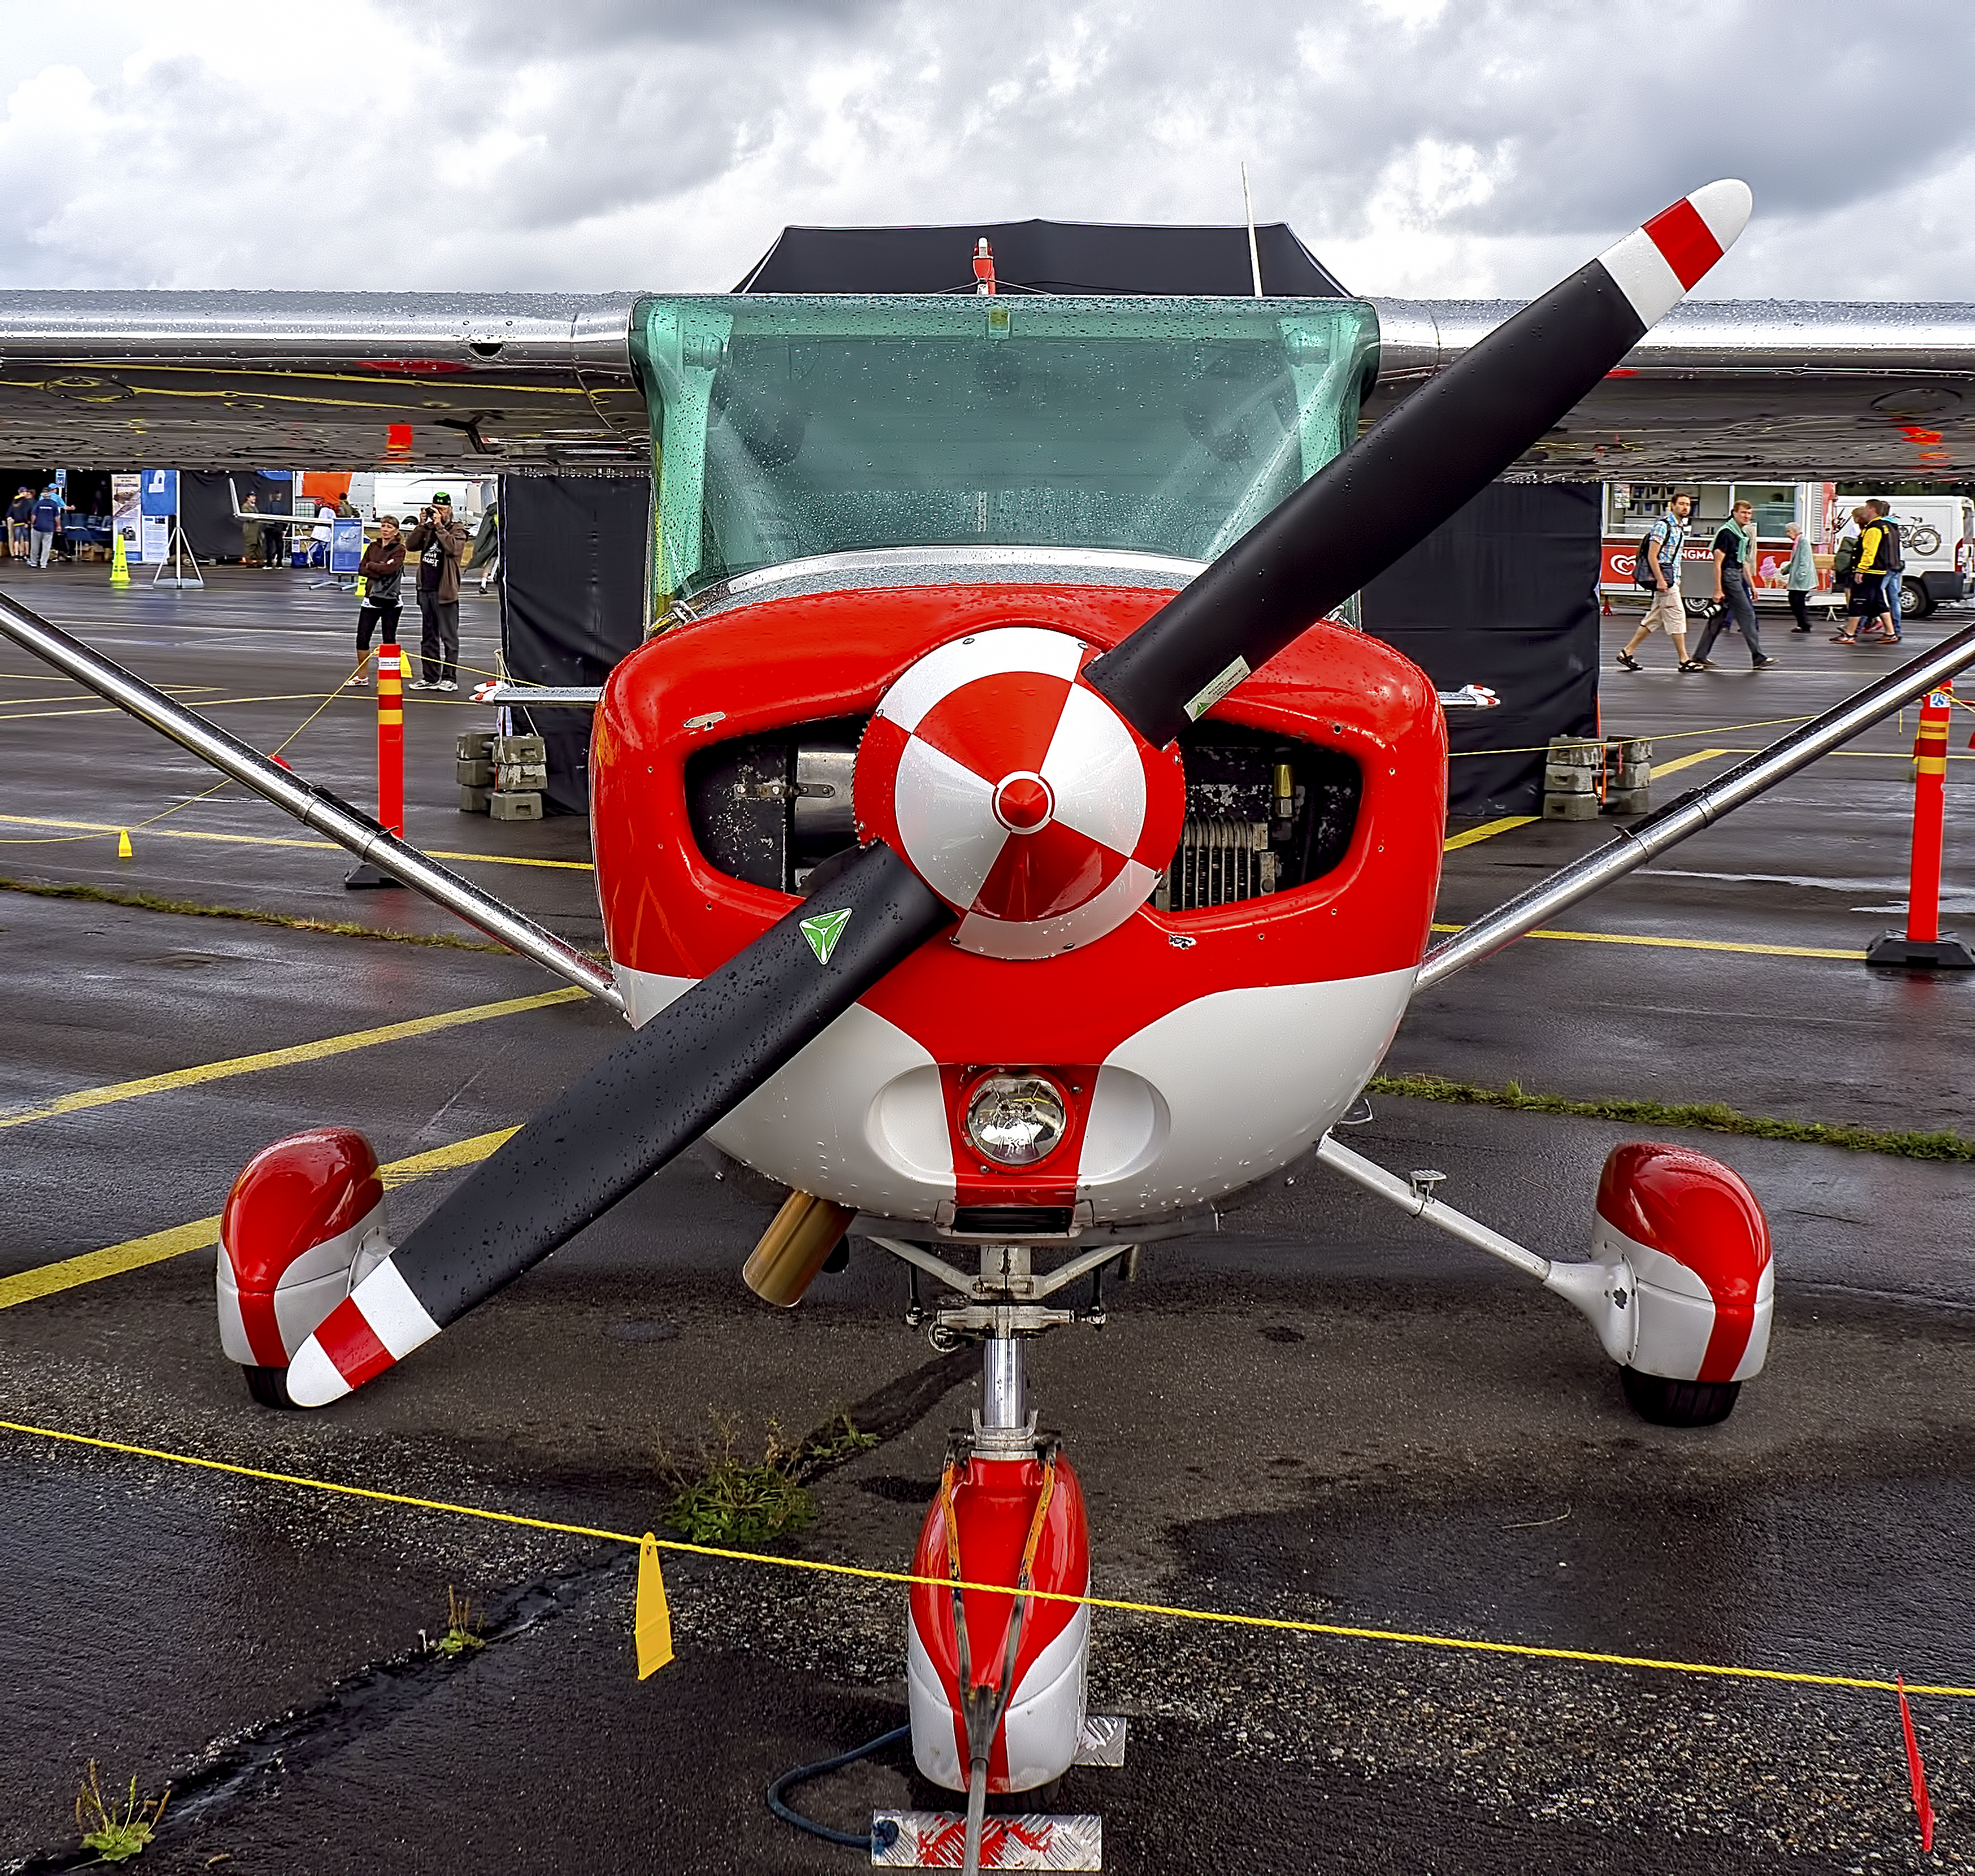
airport, airplane, plane, aircraft, vehicle, airline, aviation, flight, aeroplane, airliner, finland, helsinki, race track, airfield, helsinkimalmi, malmi, cessna, light aircraft, monoplane, atmosphere of earth, aircraft engine, air racing